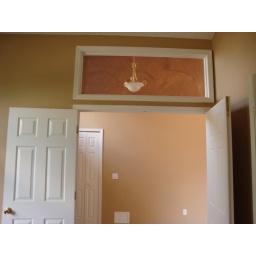
above office door